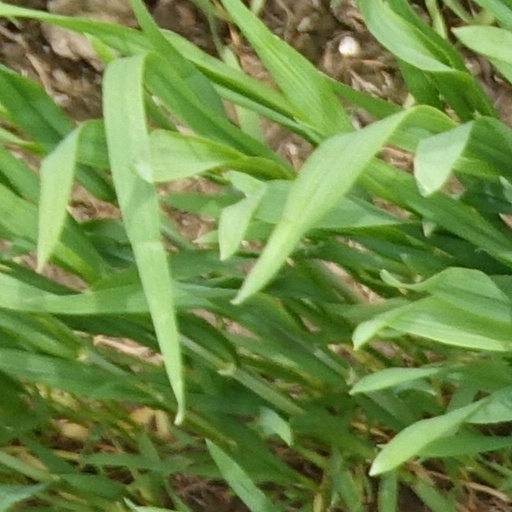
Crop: wheat